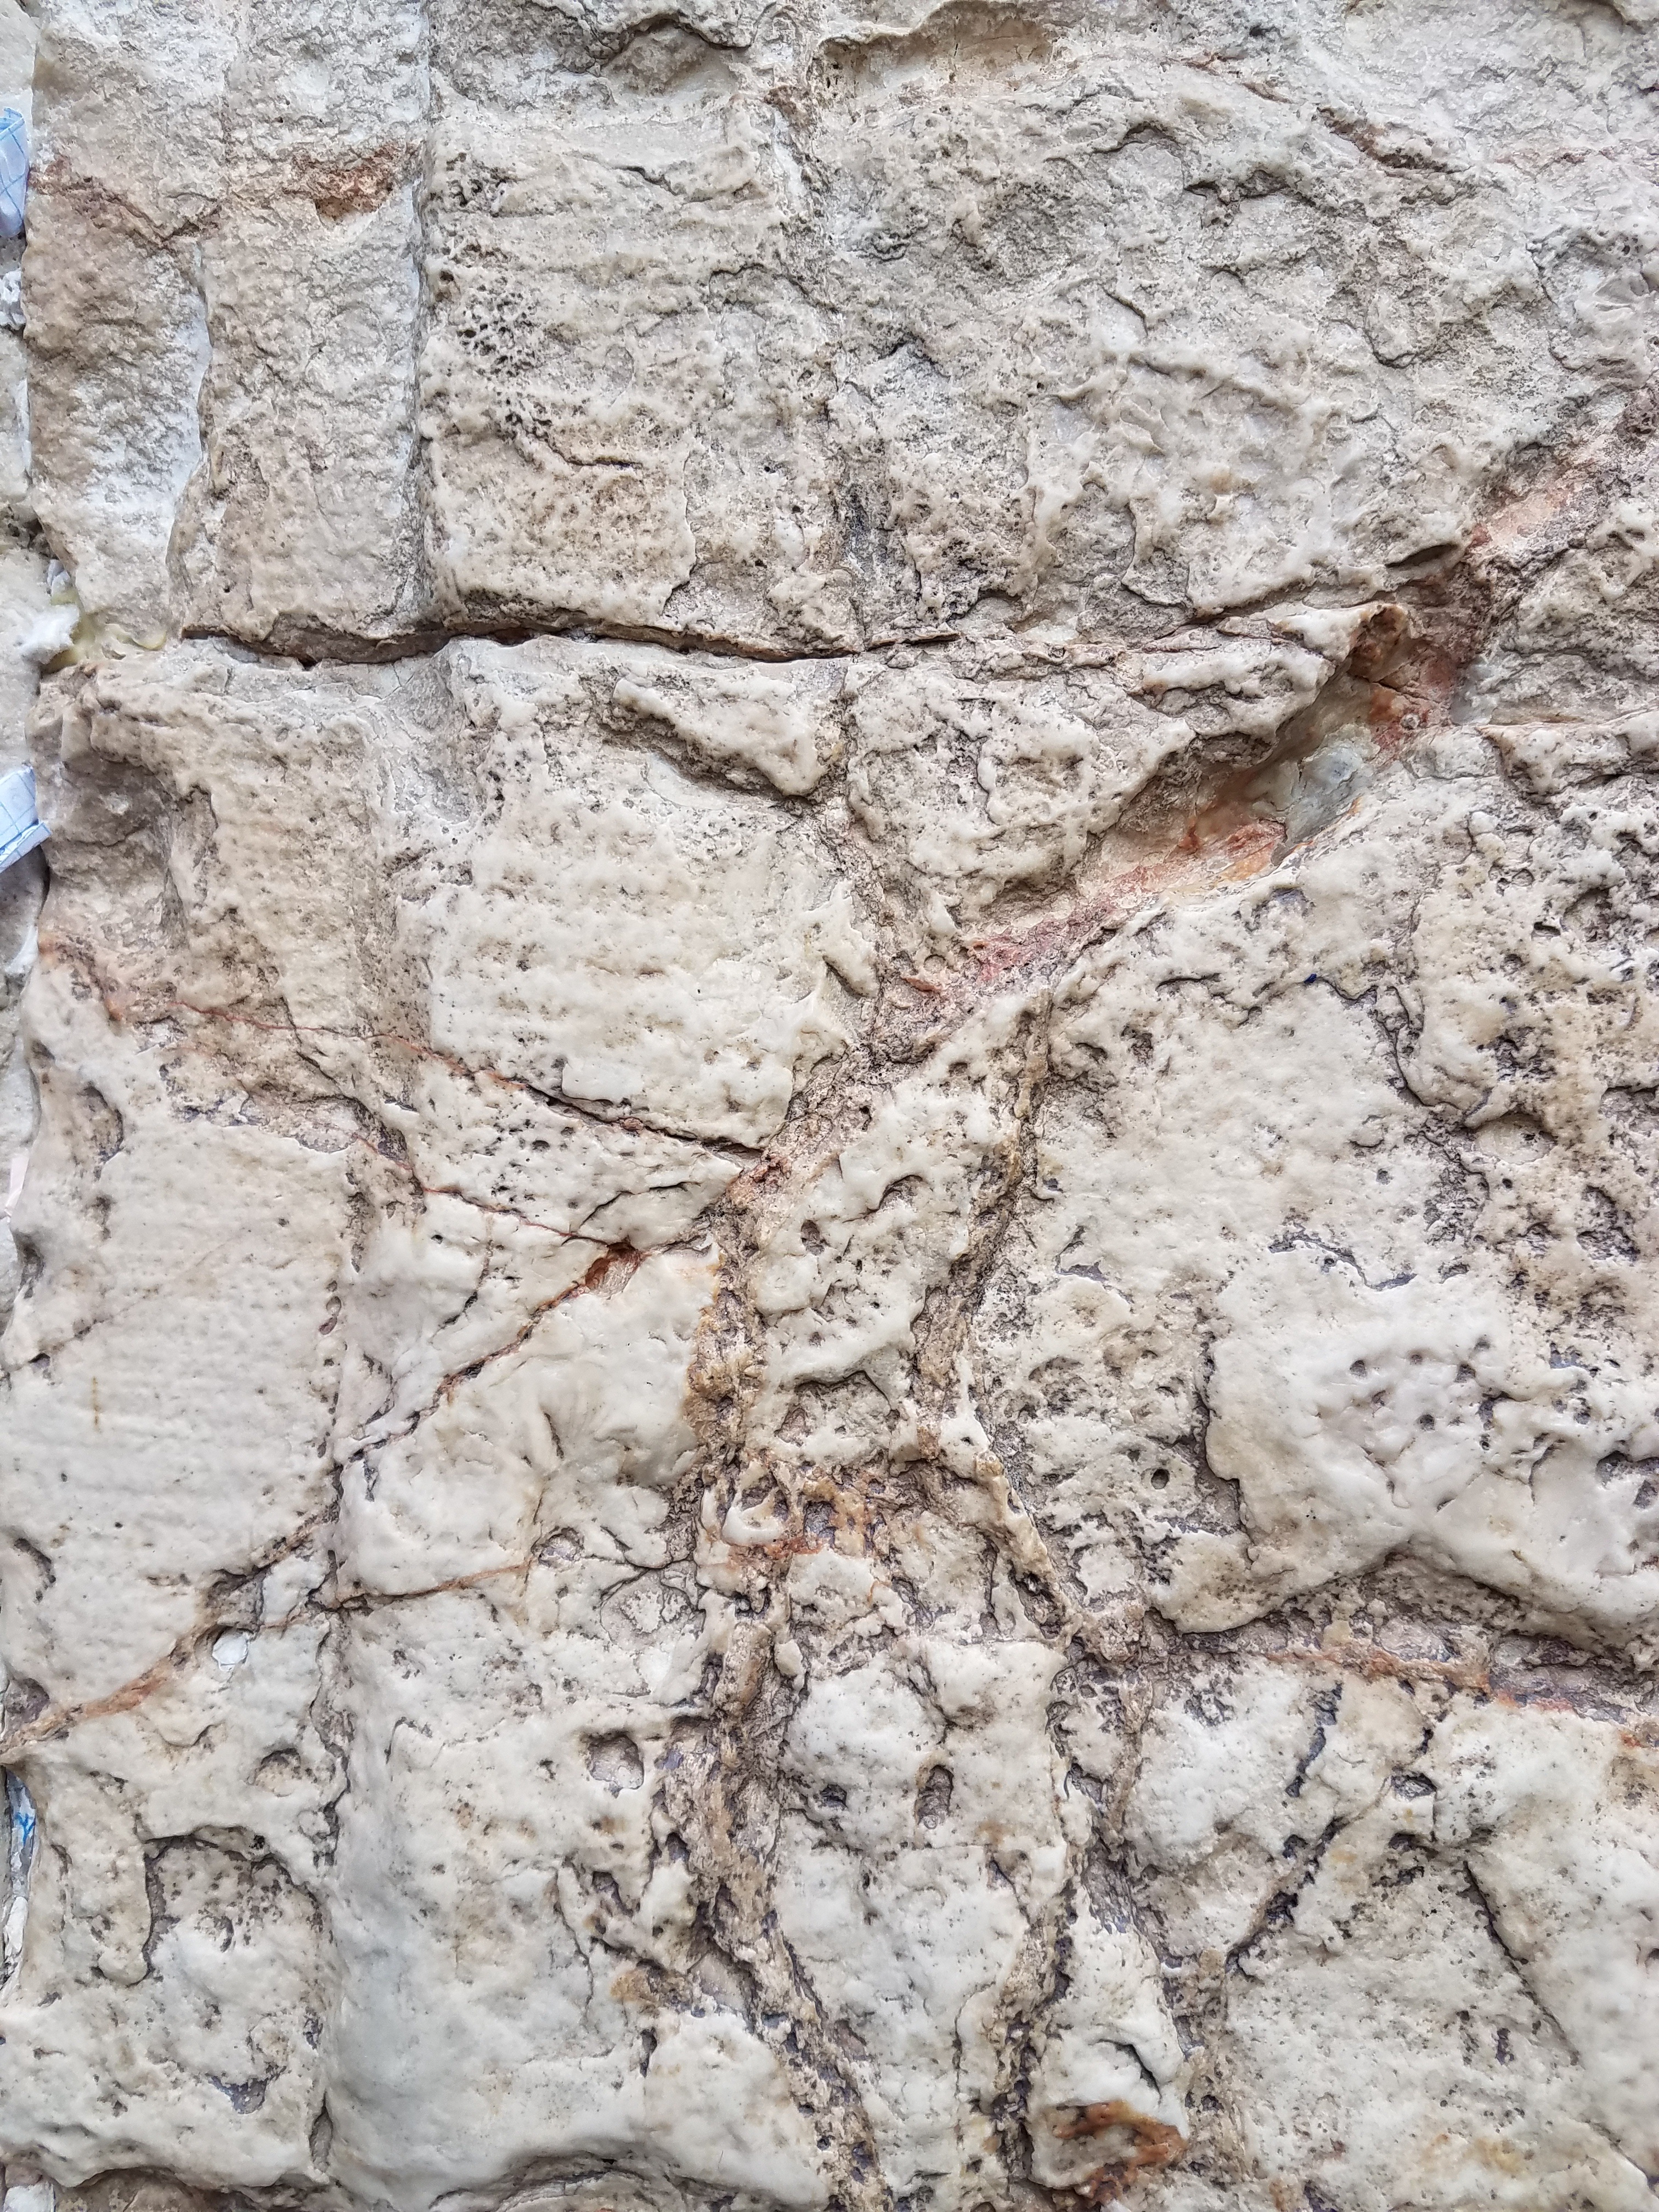
tree, rock, wood, texture, trunk, wall, pattern, soil, stone wall, material, stones, geology, bedrock, flooring